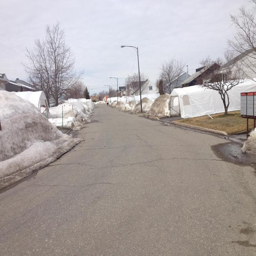
the street where award winner grew up , which was still filled with mounds of snow in early april .